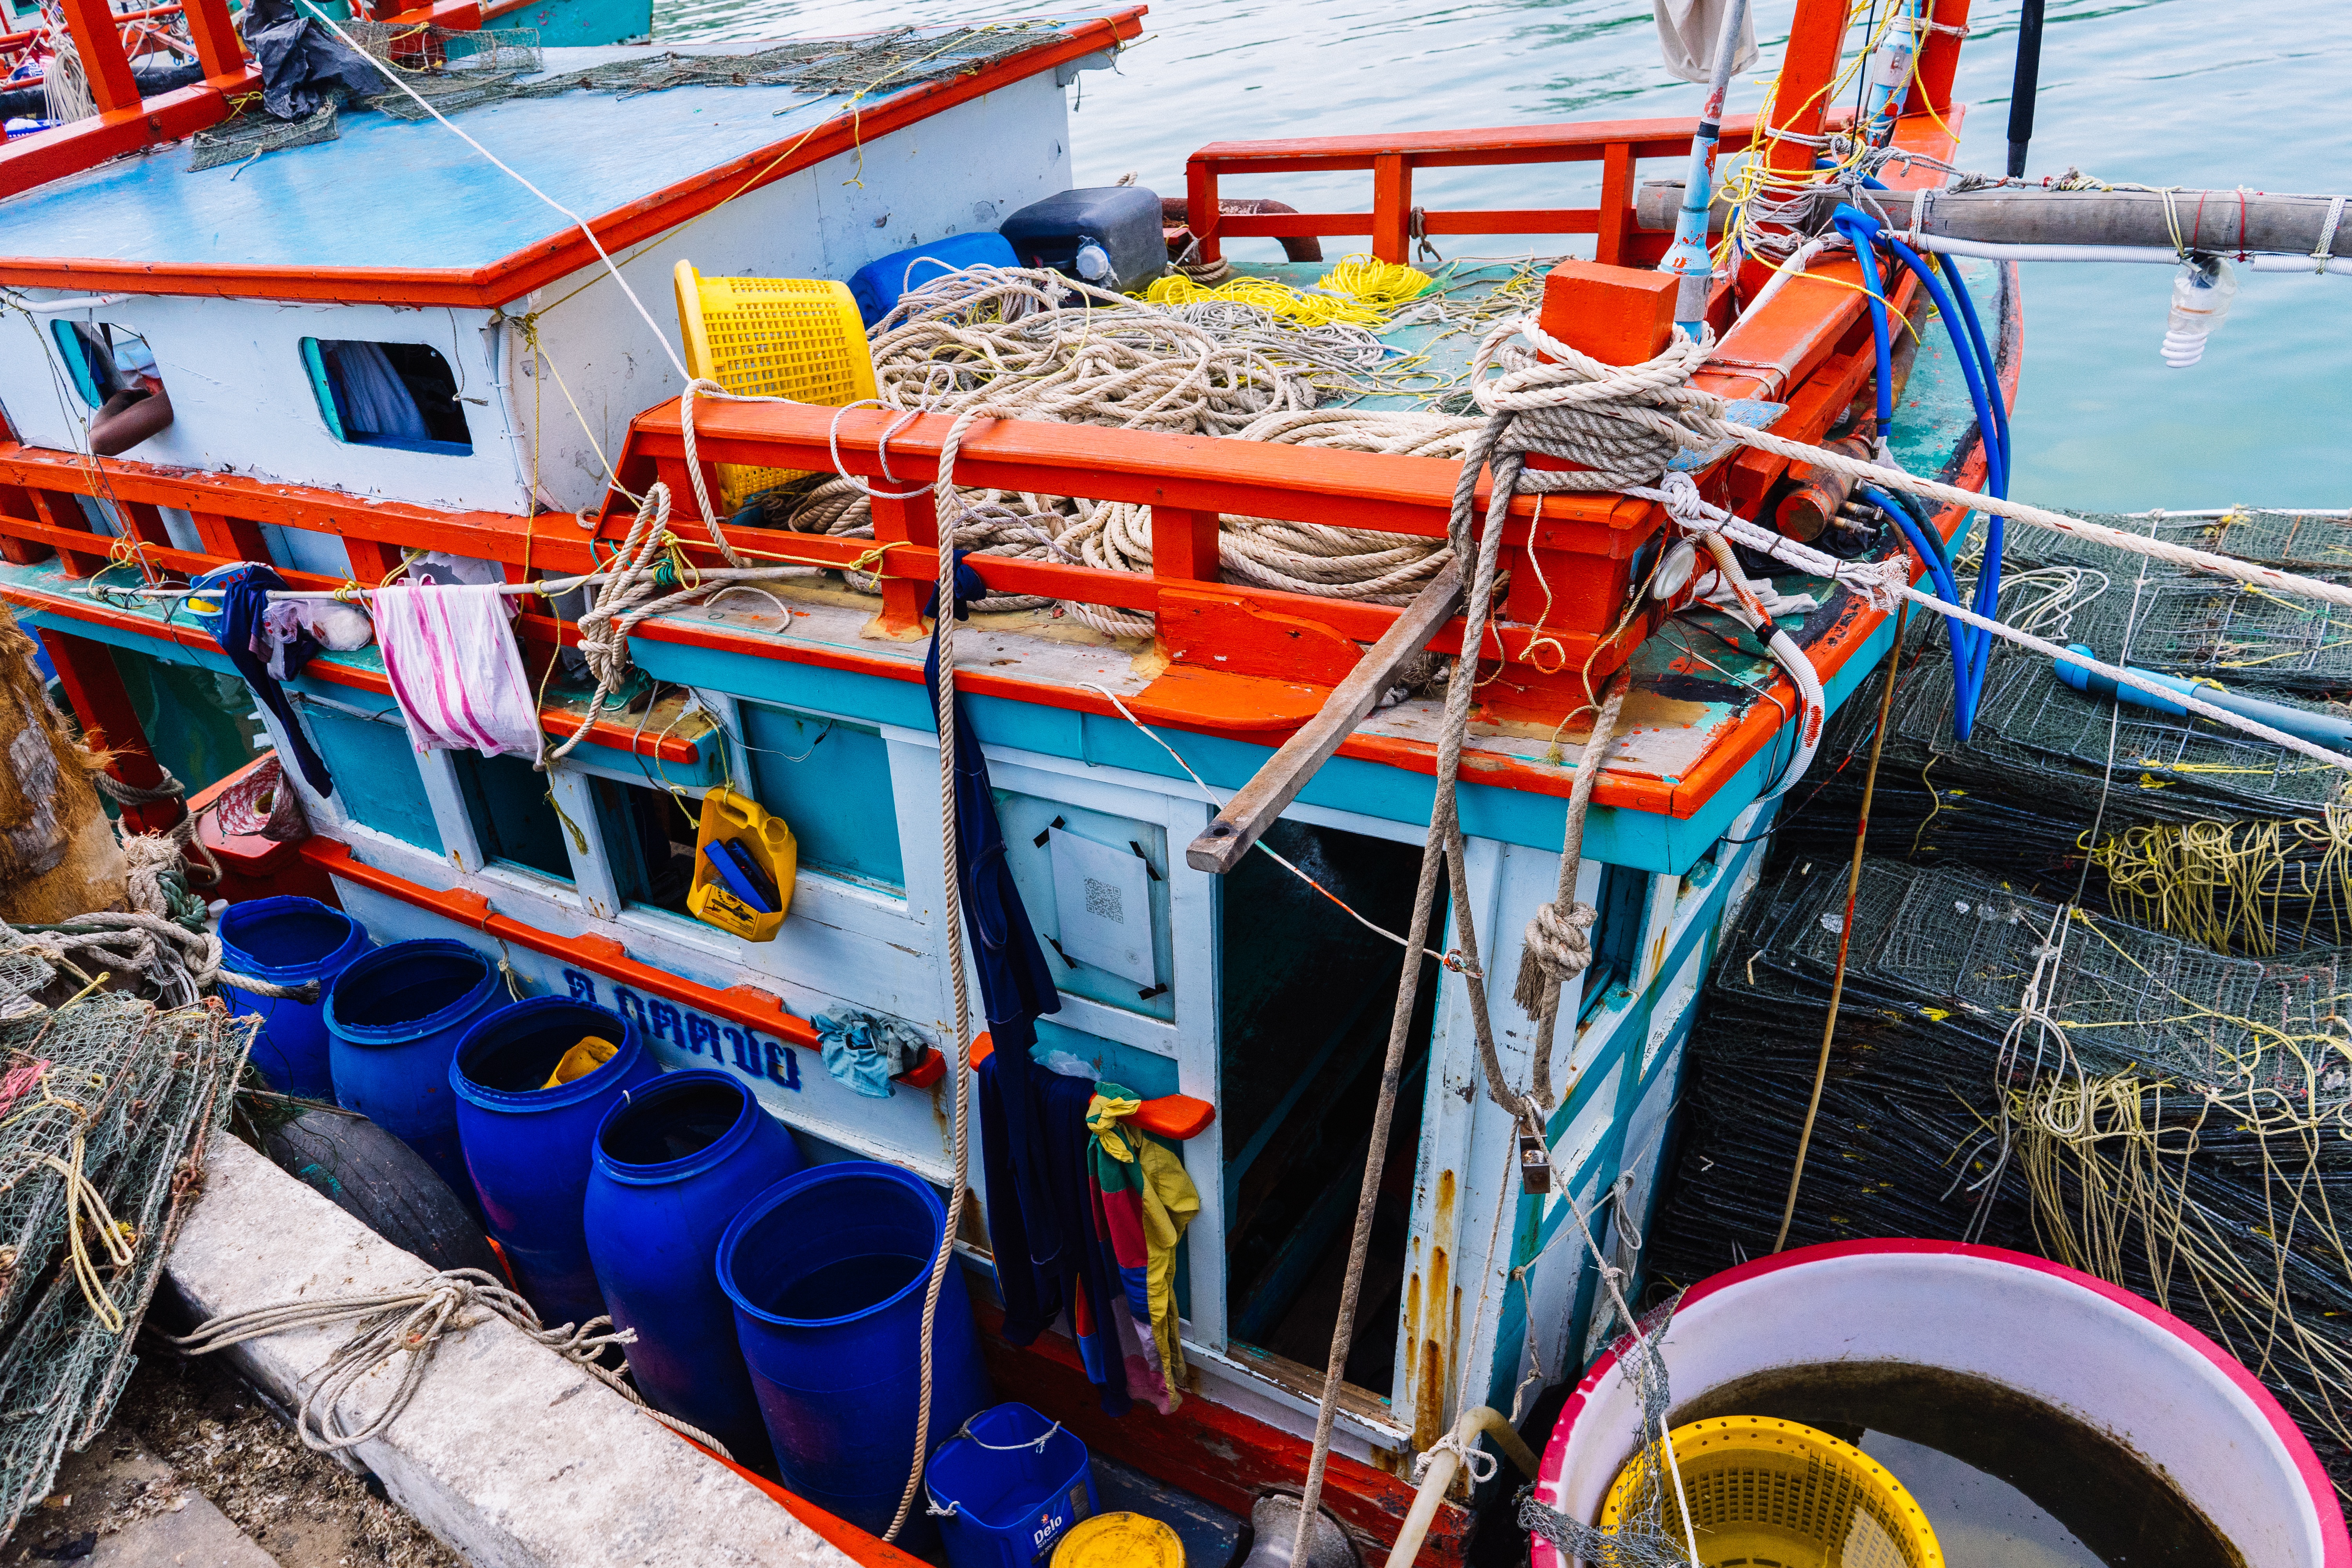
boat, vehicle, waterway, fishing vessel